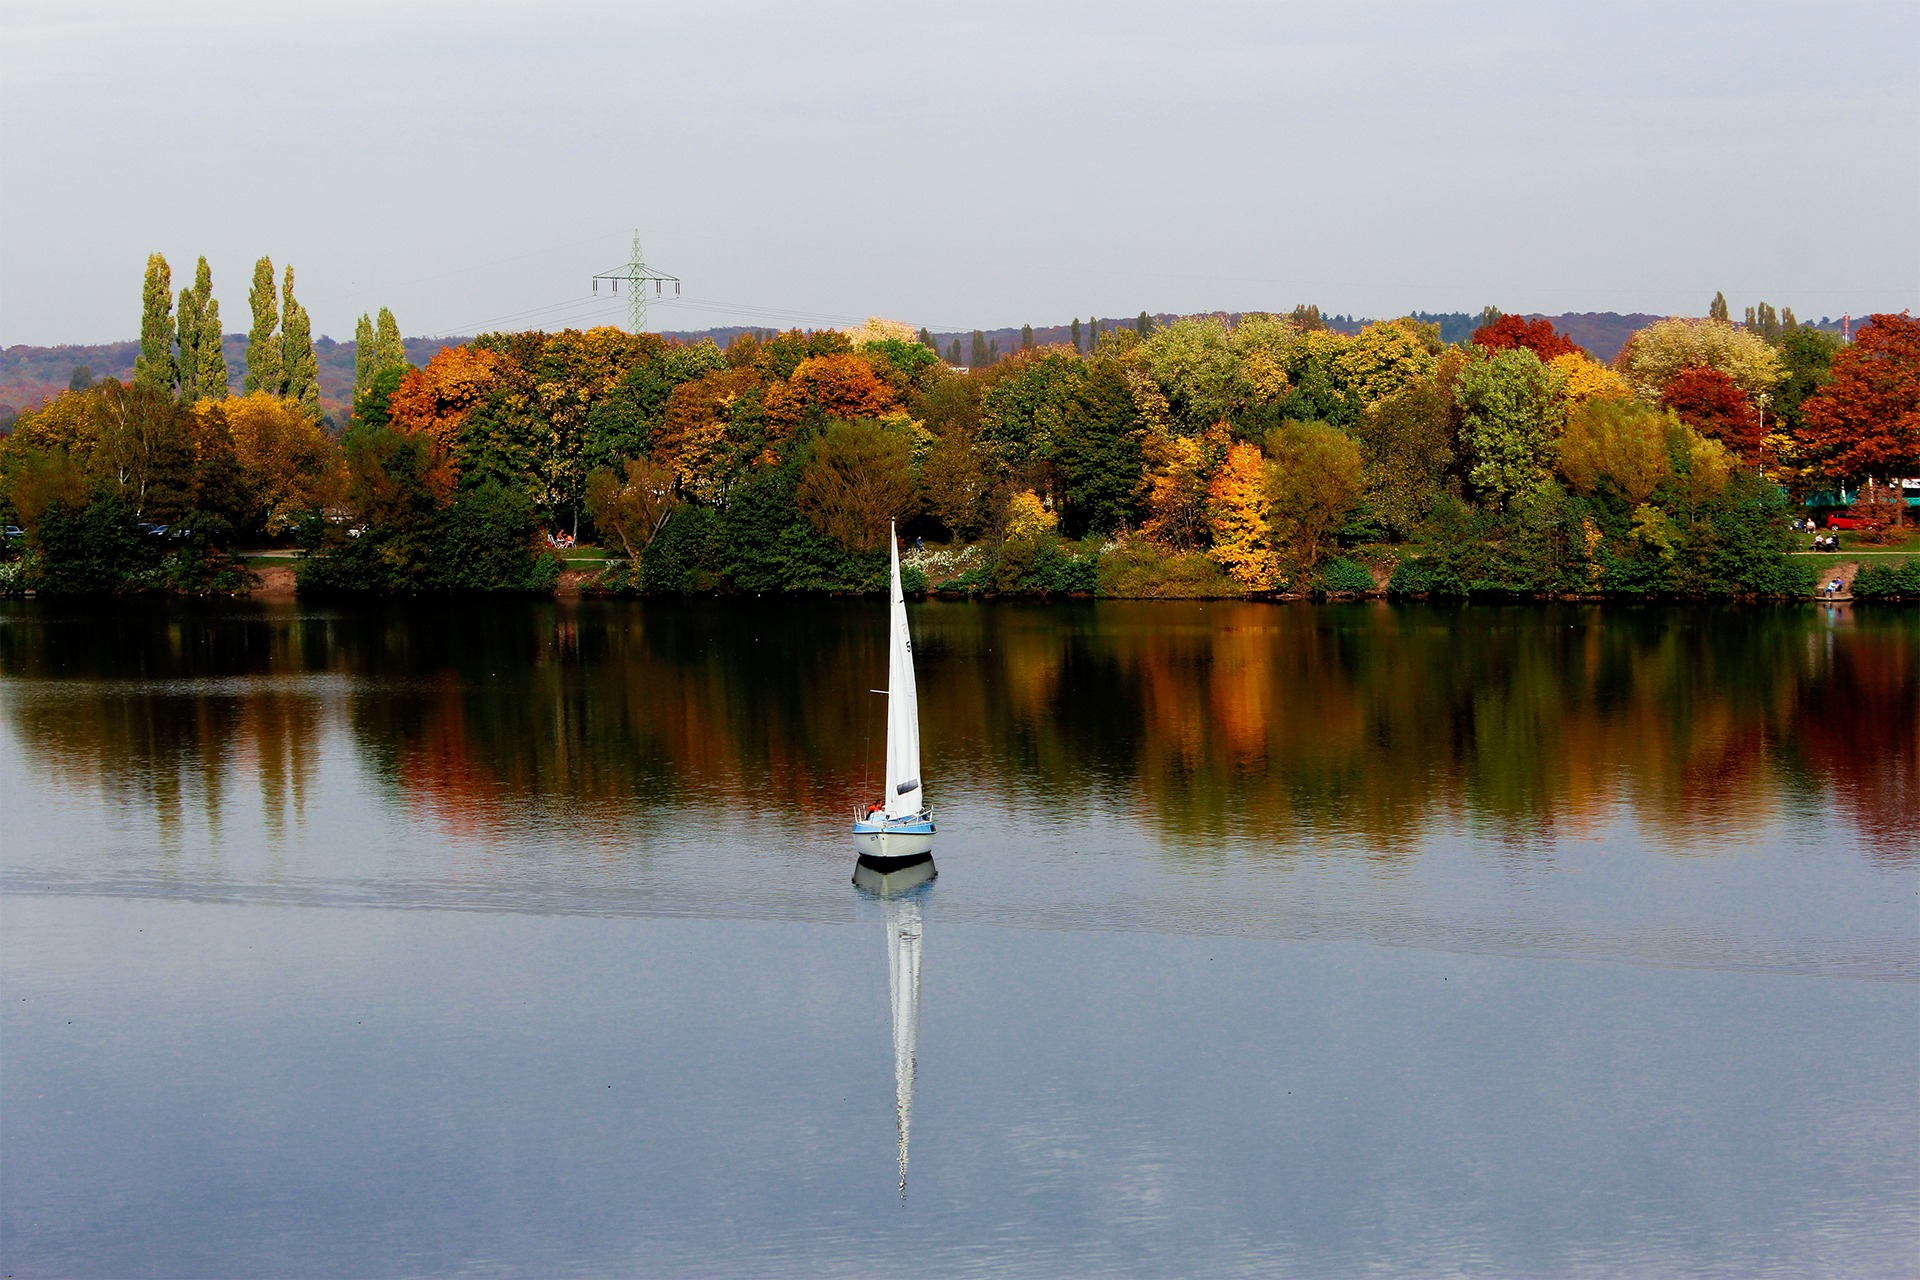
landscape, tree, water, nature, plant, morning, leaf, lake, river, pond, boot, reflection, autumn, reservoir, season, atmospheric phenomenon, woody plant